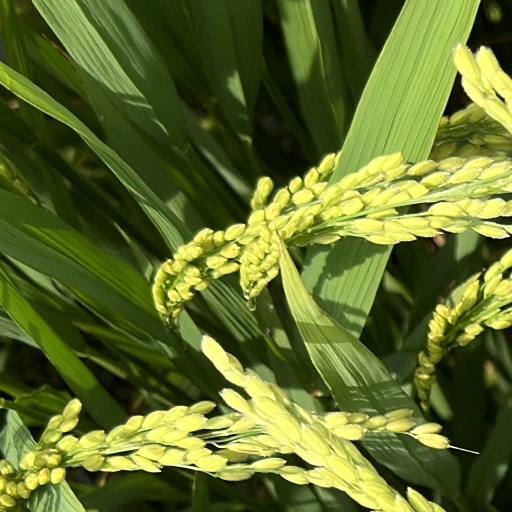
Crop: rice